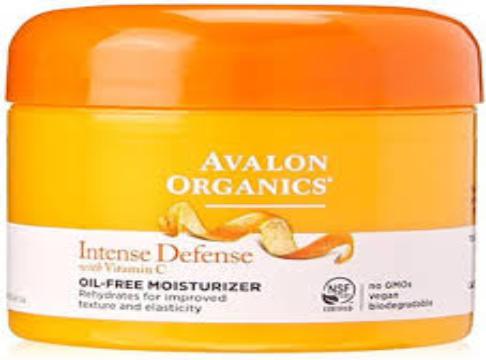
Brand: Avalon Organic Botanicals
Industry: Necessities